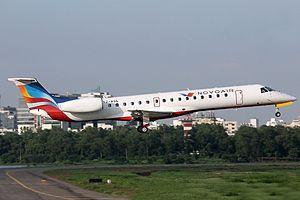
Novoair est une compagnie aérienne bangladaise créée par Hossain Abul et son fils Hossain Mukarram. Fondée en 2007 comme compagnie de services aériens, elle a commencé à assurer des vols le 9 janvier 2013, uniquement au Bangladesh.